Puente de Añasco

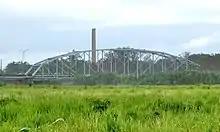
The historic bridge in 2017

It spans the boundary between the Añasco Arriba barrio in the municipality of Añasco and the Sabanetas barrio in the city of Mayagüez. The bridge bears a striking similarity to the Puente de Trujillo Alto, another Pennsylvania through truss bridge built during 1939–1941 in the Trujillo Alto municipality of Puerto Rico.